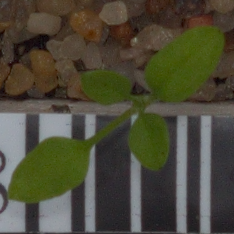
Label: common_chickweed